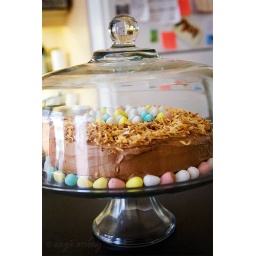
easter egg malt chocolate cake under glass